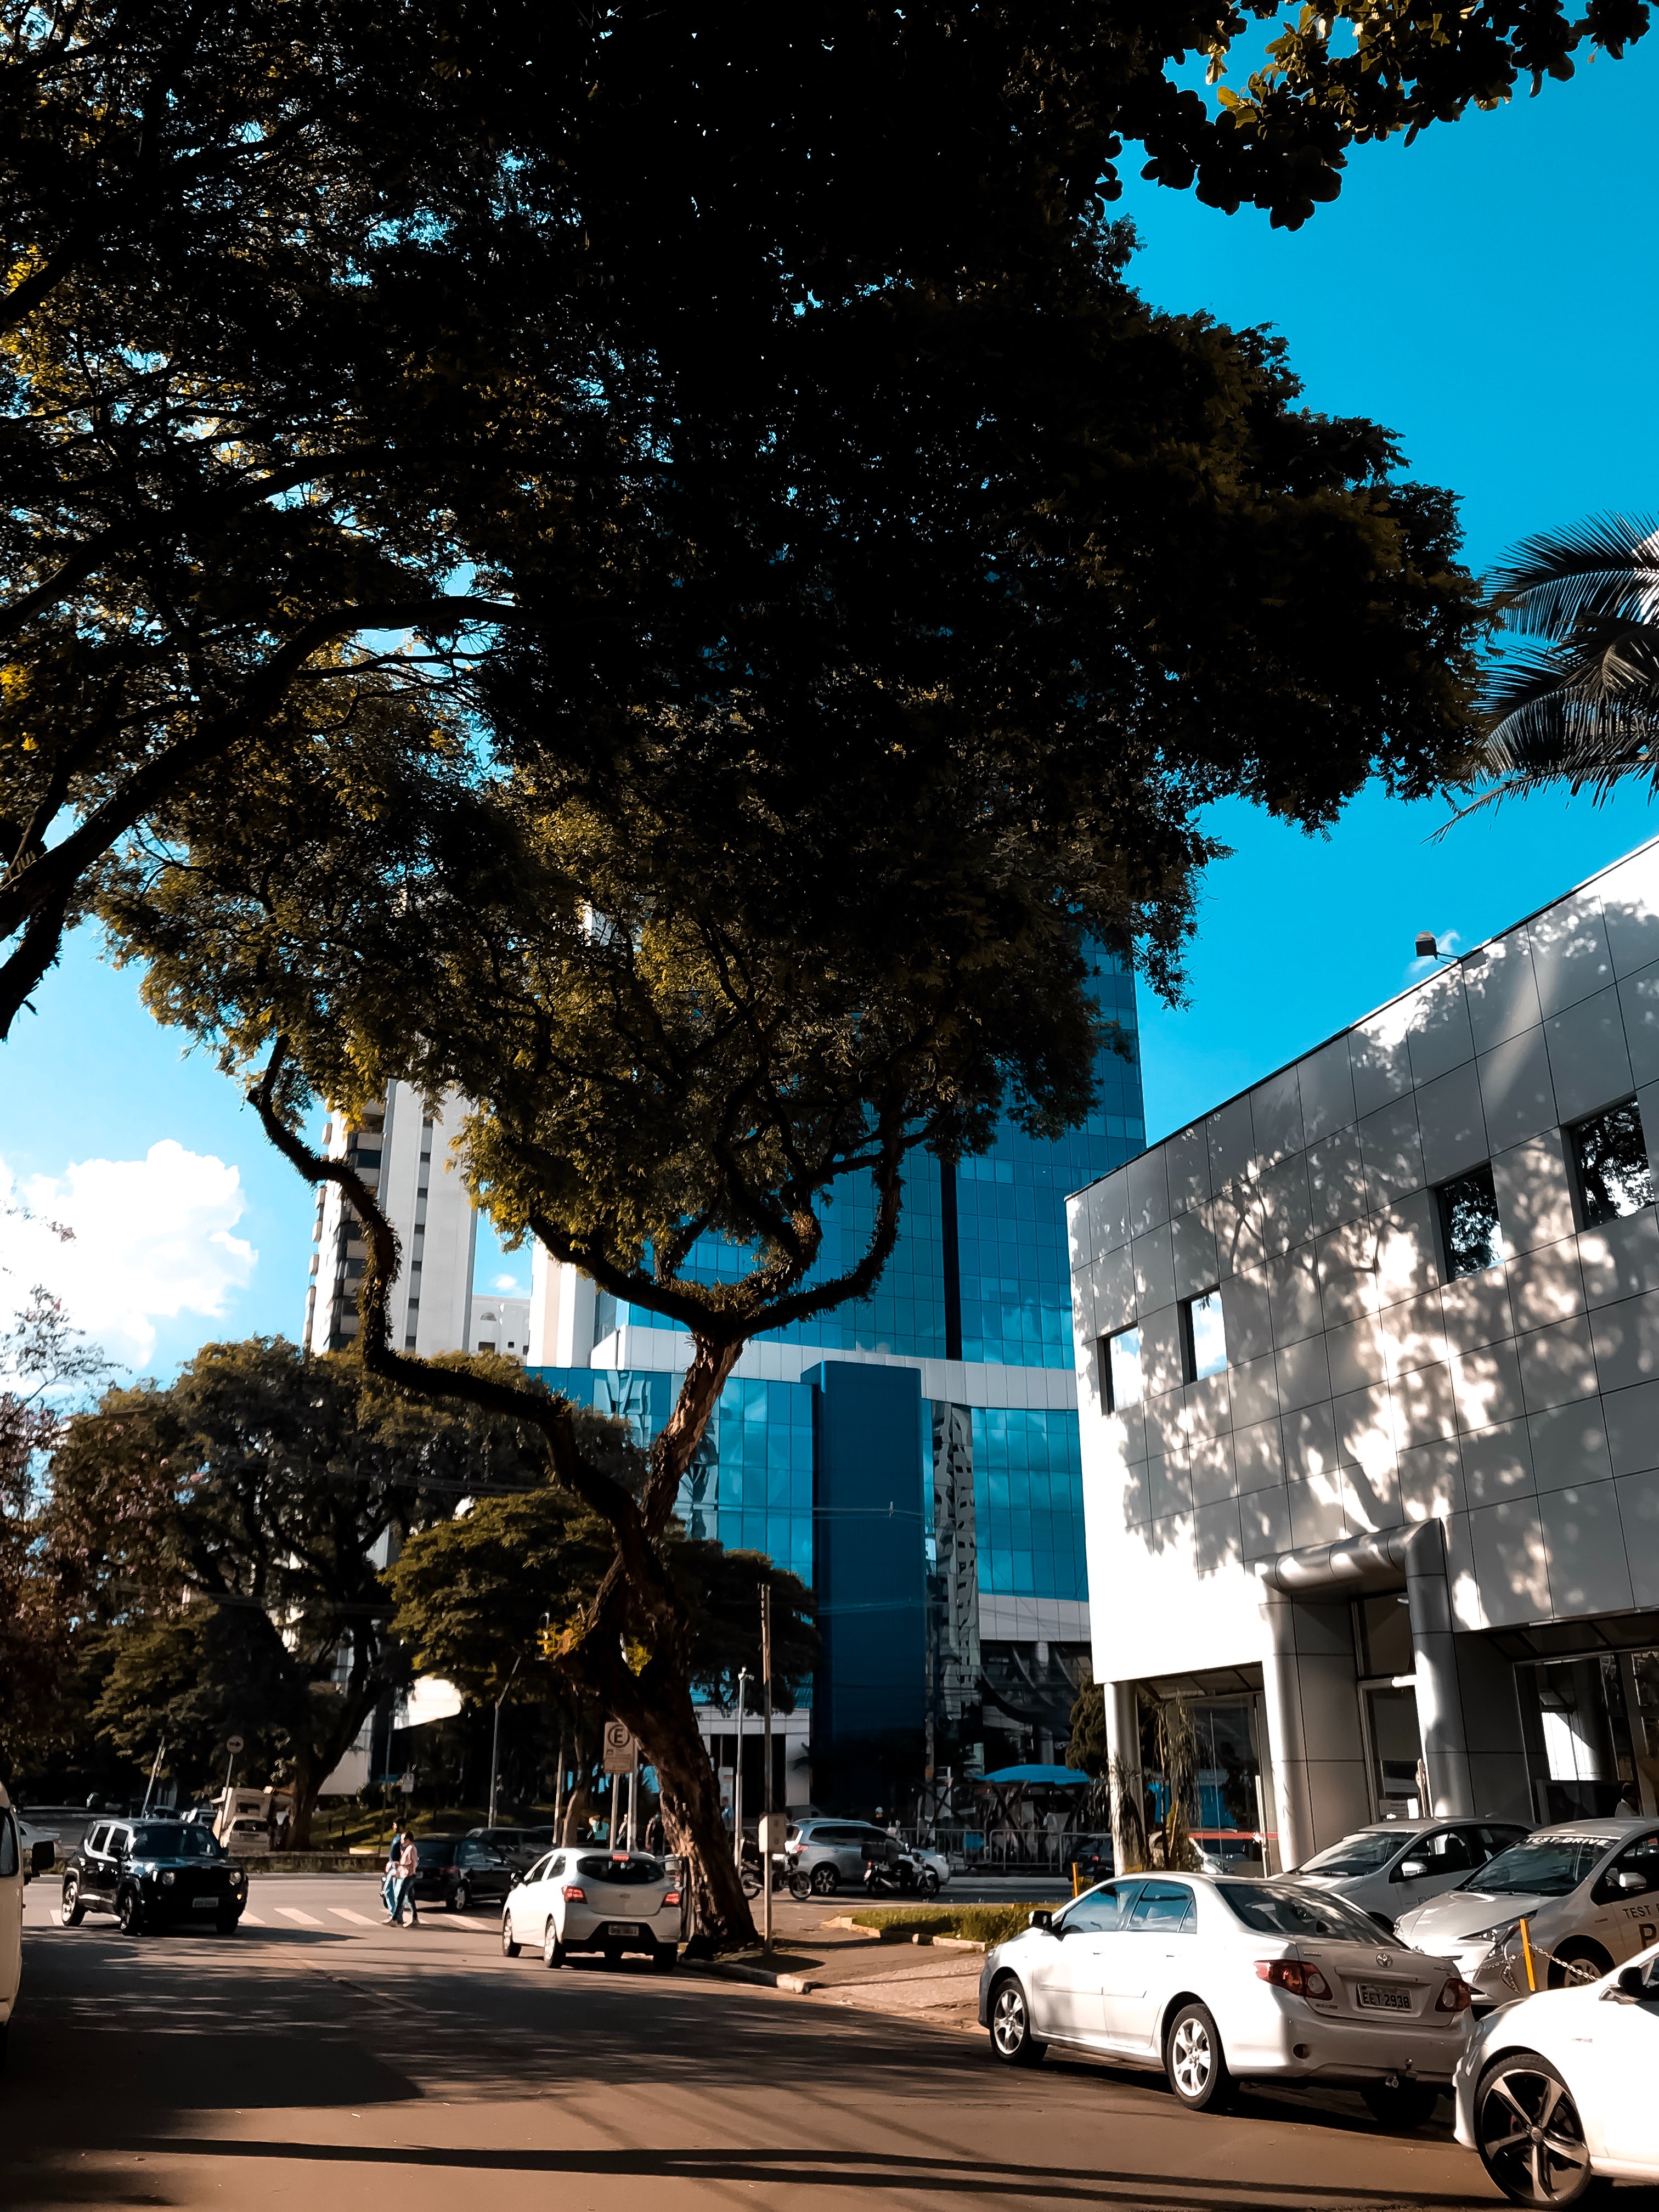
tree, architecture, sky, town, urban area, vehicle, street, woody plant, car, neighbourhood, road, city, building, infrastructure, plant, residential area, downtown, mixed use, mid size car, subcompact car, city car, Tints and shades